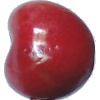
Label: Cherry 2